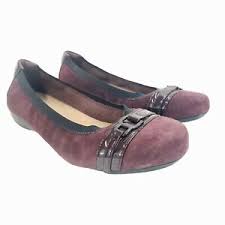
Label: Ballet Flat